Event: Nepal Earthquake
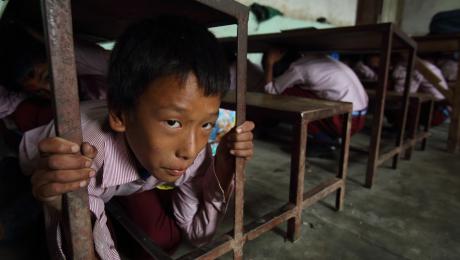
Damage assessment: no_damage